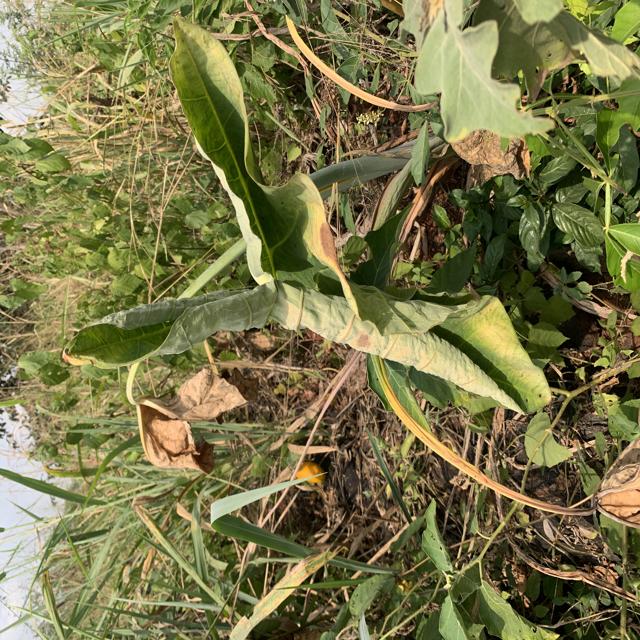
Label: Early_Blight